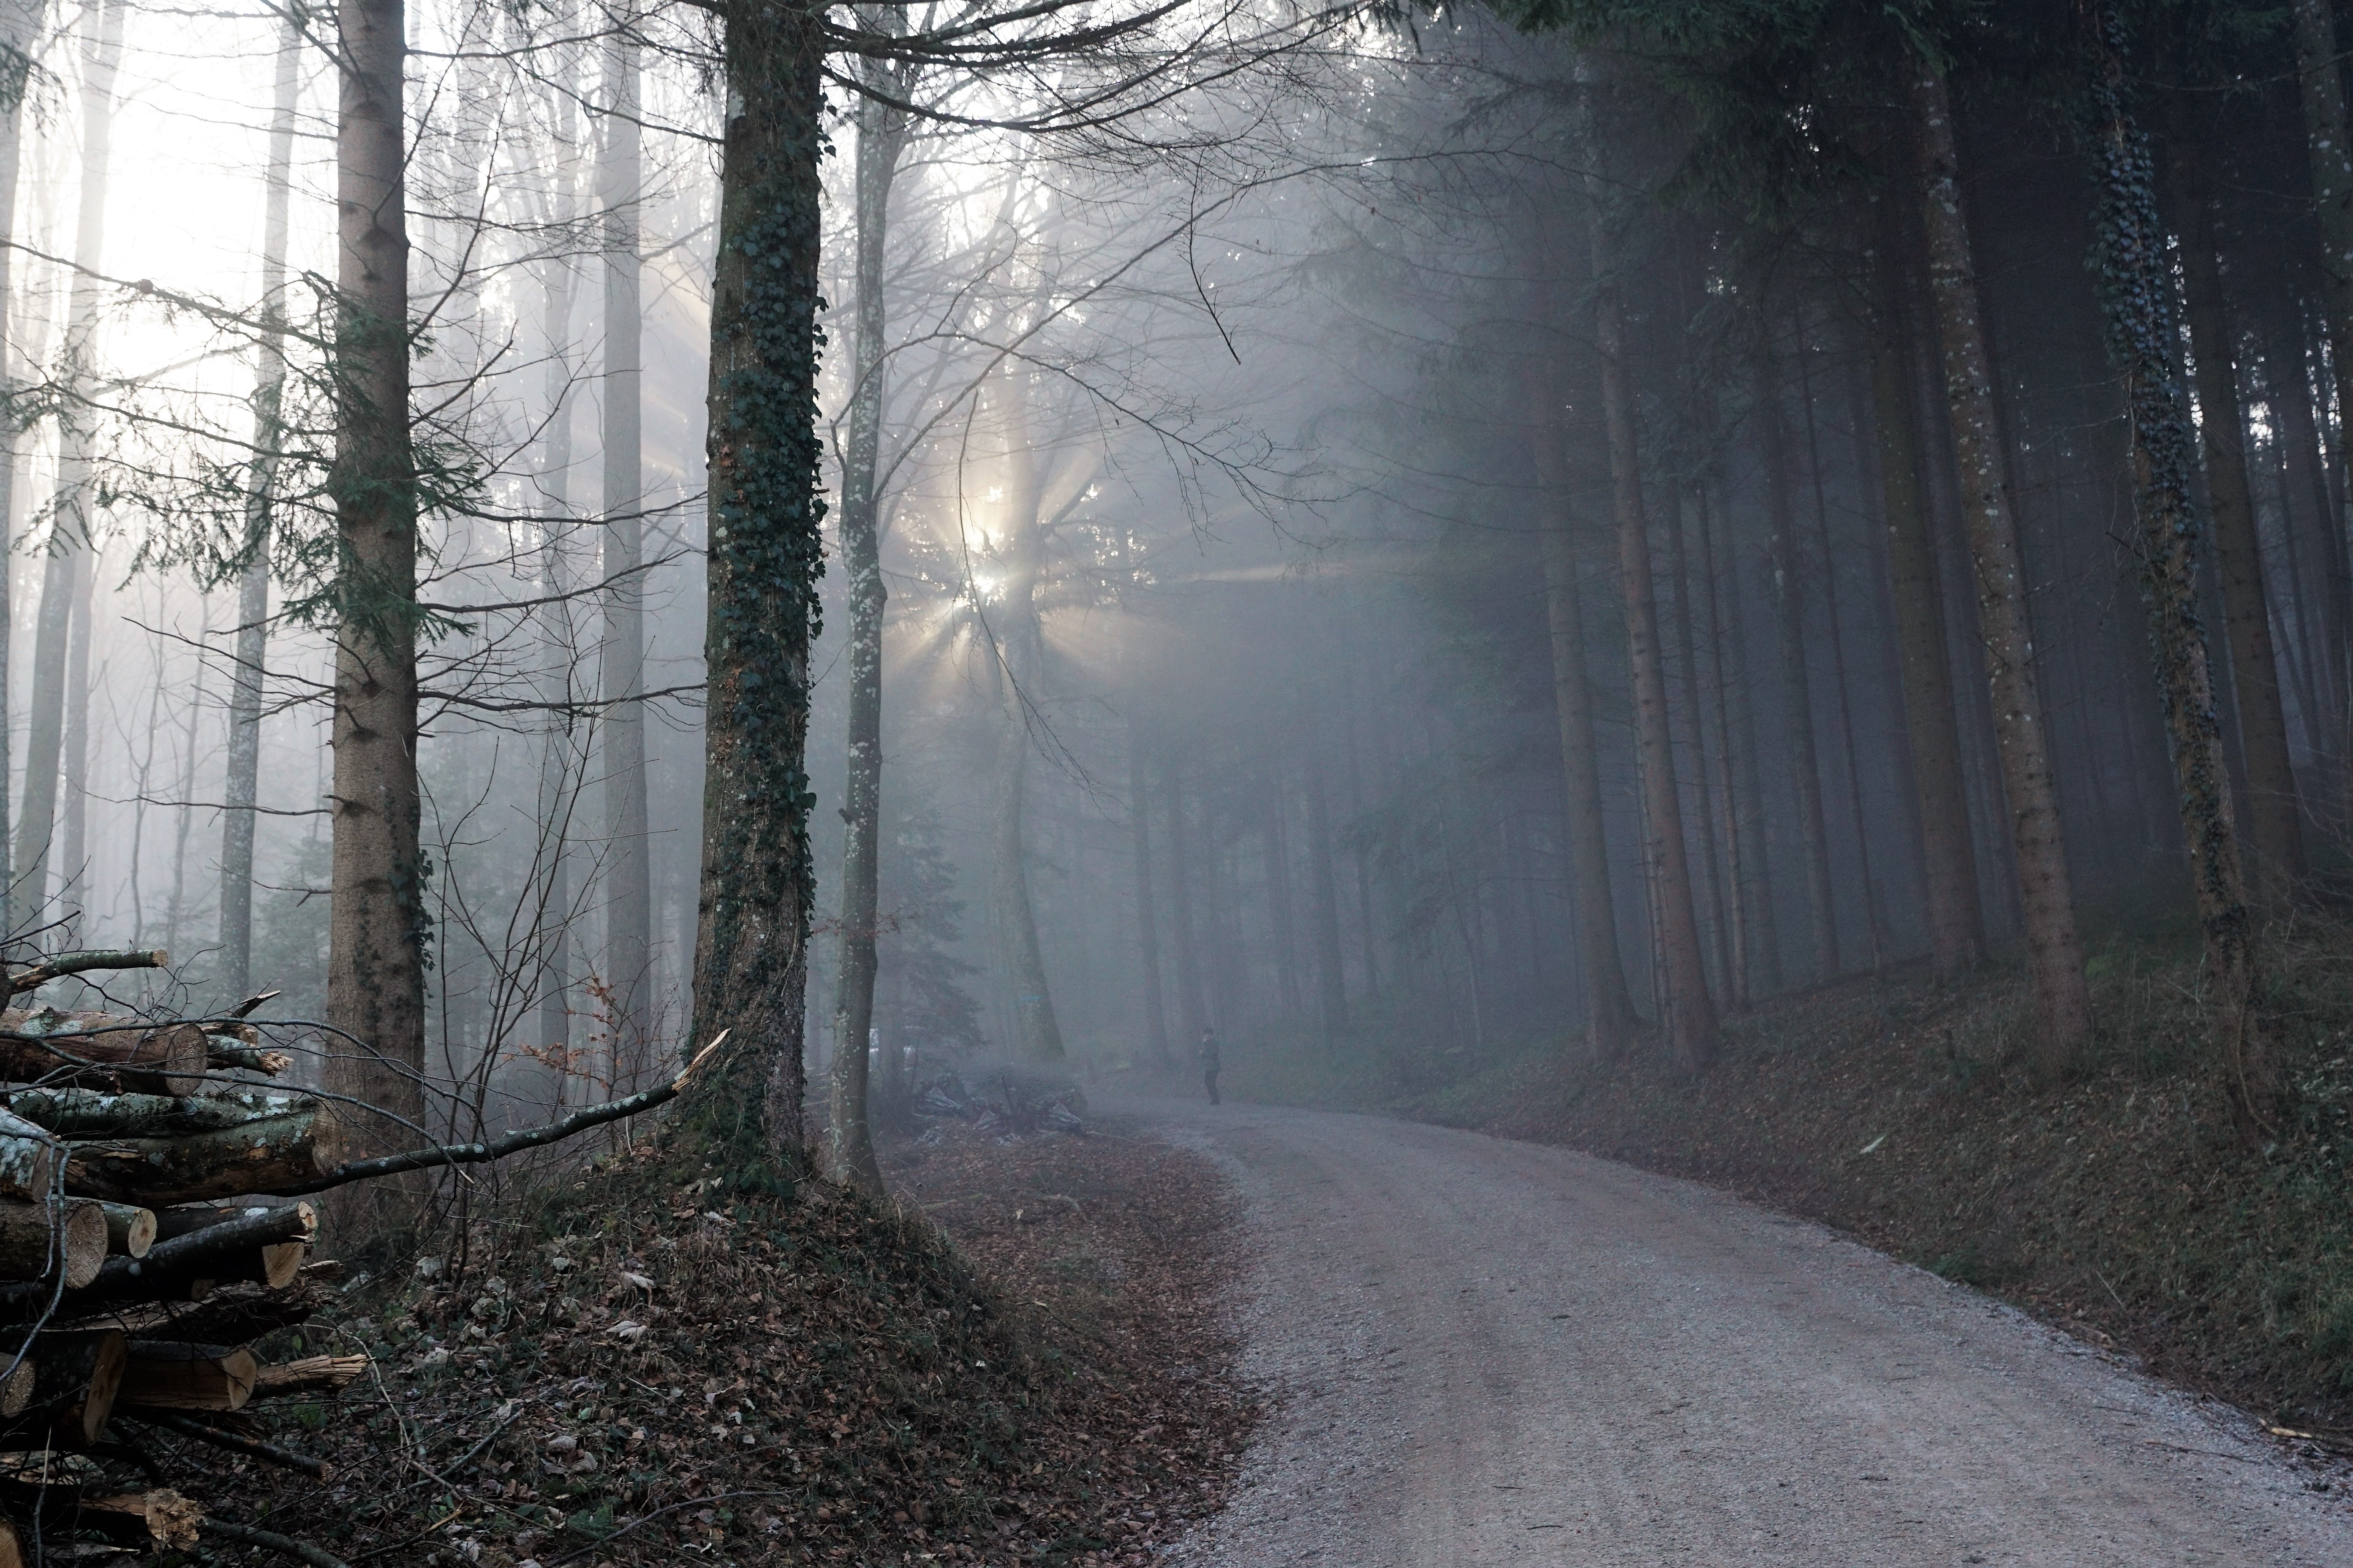
tree, nature, forest, snow, winter, light, sun, fog, mist, sunlight, morning, autumn, weather, darkness, season, trees, grey, switzerland, canton, zurich, woodland, habitat, mood, uetliberg, freezing, natural environment, atmospheric phenomenon, woody plant